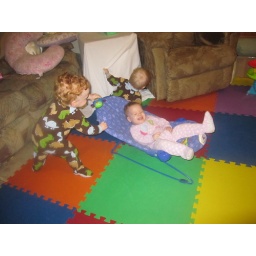
Katie having fun while the boys rock her in the hammock swing